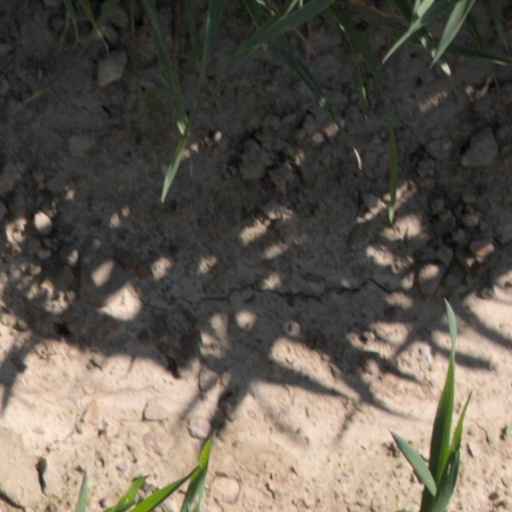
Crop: wheat